House of Vele Vankovski

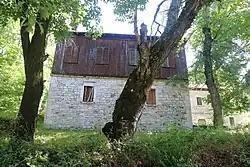

The House of Vele Vankovski, also surnamed Pangovski, is a historical house in Galičnik that is listed as cultural heritage of North Macedonia. It is in ownership of one branch of the family of Pangovski/Vankovski.